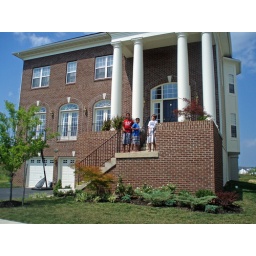
boys in front of house